George Fiske

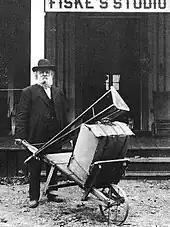
Fiske outside of his studio

George Fiske (October 22, 1835 – October 21, 1918) was an American landscape photographer.